Blockade of Germany (1914–1919)

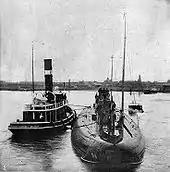
The German blockade-running submarine "Deutschland" arrives at Baltimore in July 1916.

The British Isles formed what Admiral Beatty described as "a great breakwater across German waters thereby limiting the passage of vessels to the outer seas to two exits". The Dover Patrol closed off the narrow English Channel, while the Northern Patrol closed the North Sea across the gap between Shetland and Norway, supported by the huge Grand Fleet based at Scapa Flow in Orkney. A British submarine flotilla operated in the Baltic Sea to impede the supply of Swedish iron ore to Germany. A memorandum to the British War Cabinet on 1 January 1917 stated that very few supplies were reaching Germany or its allies via the North Sea or other areas such as Austria-Hungary's Adriatic ports, which had been subject to a French blockade since 1914.